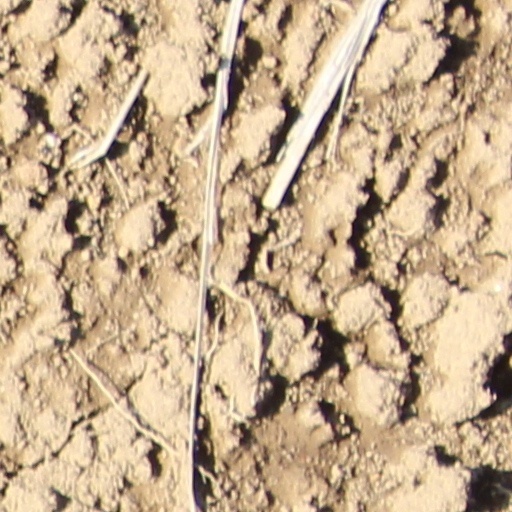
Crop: wheat